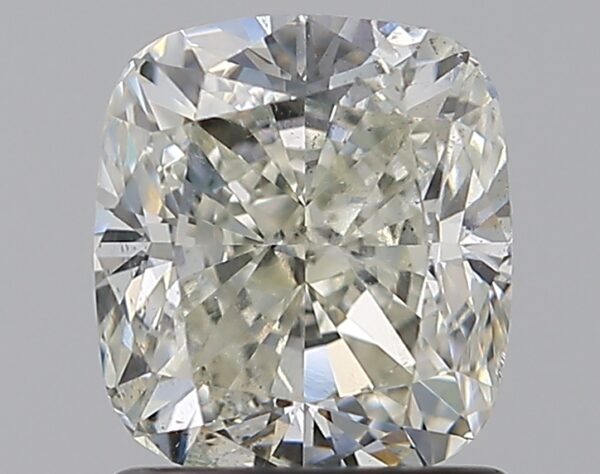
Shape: cushion
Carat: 1.5
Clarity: SI2
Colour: L
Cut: VG
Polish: EX
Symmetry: EX
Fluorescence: F
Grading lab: GIA
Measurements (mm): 6.75 x 6.06 x 4.24